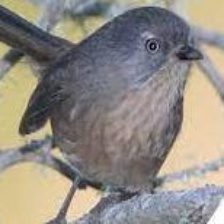
Species: WRENTIT
Scientific name: CHAMAEA FASCIATA